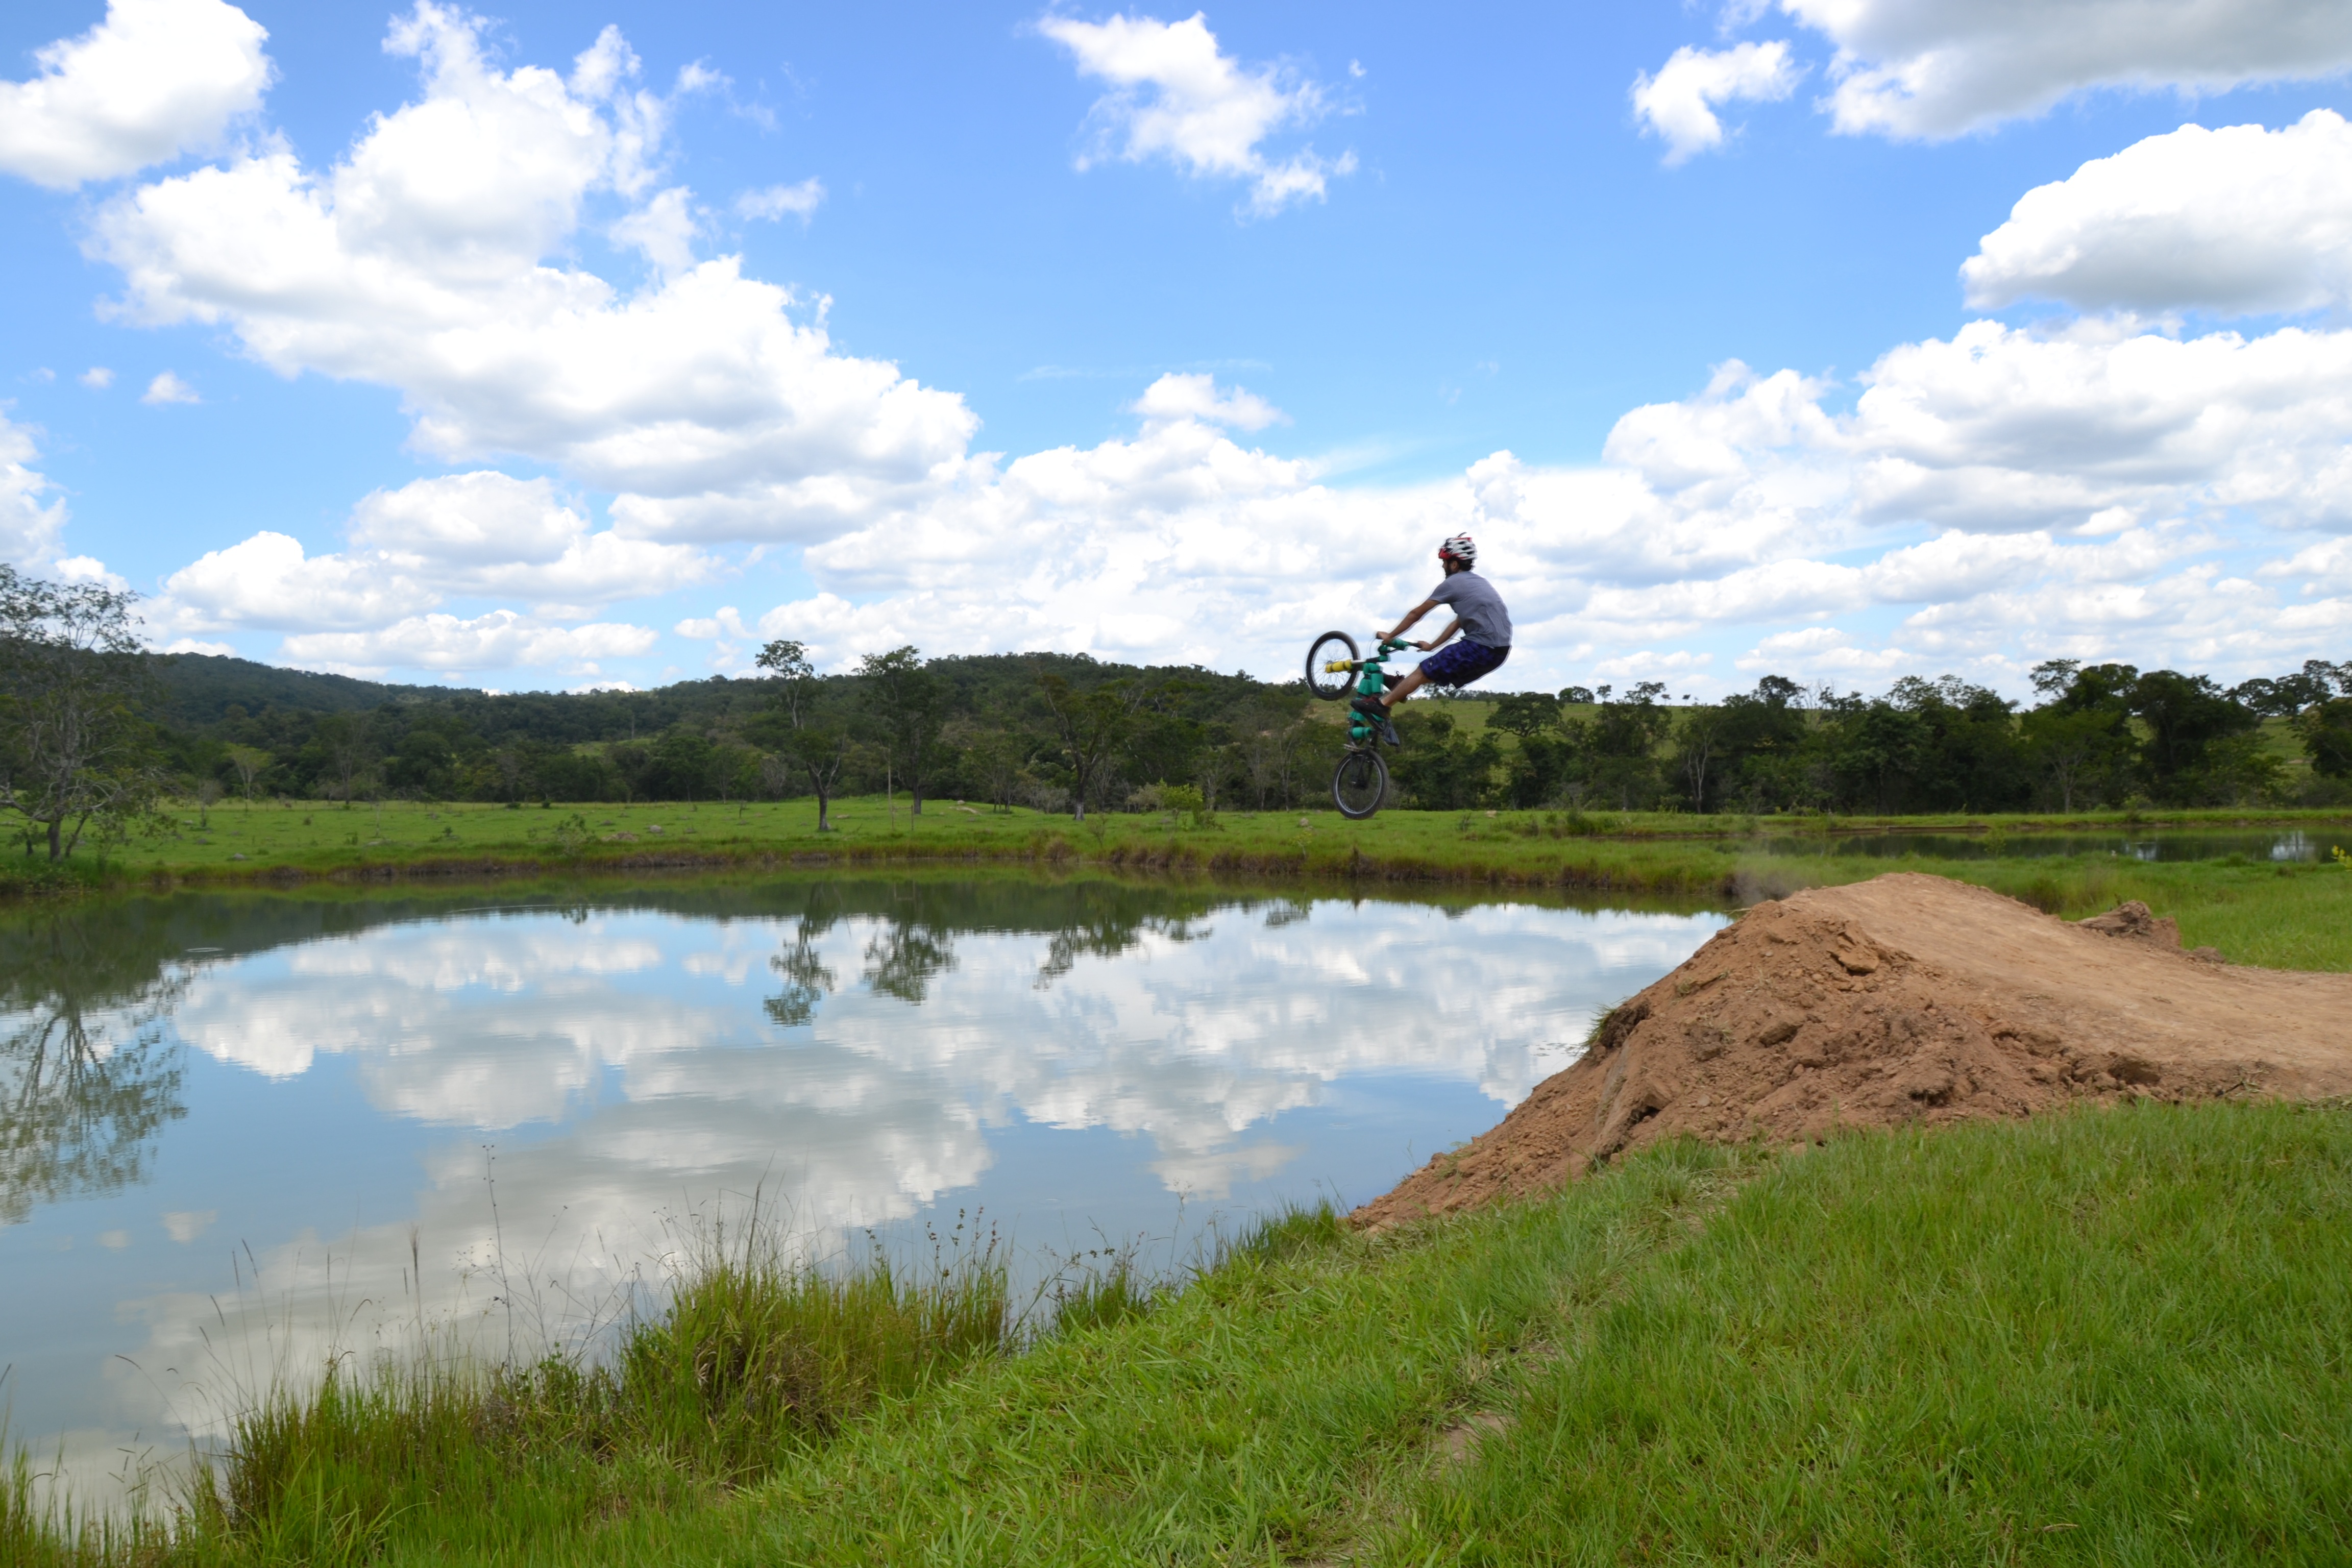
mountain, meadow, hill, lake, bike, pond, reservoir, waterway, fun, loch, radical